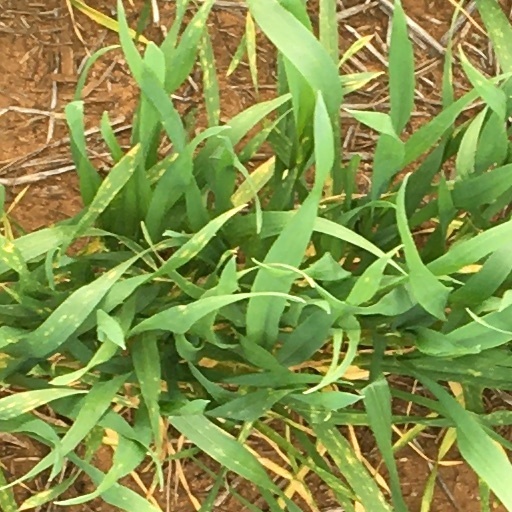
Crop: wheat